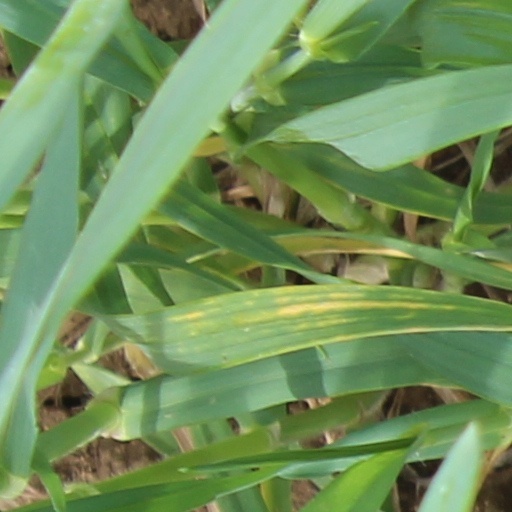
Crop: wheat